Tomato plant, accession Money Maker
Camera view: horizontal (90 deg, fisheye); turntable rotation: 330 degrees
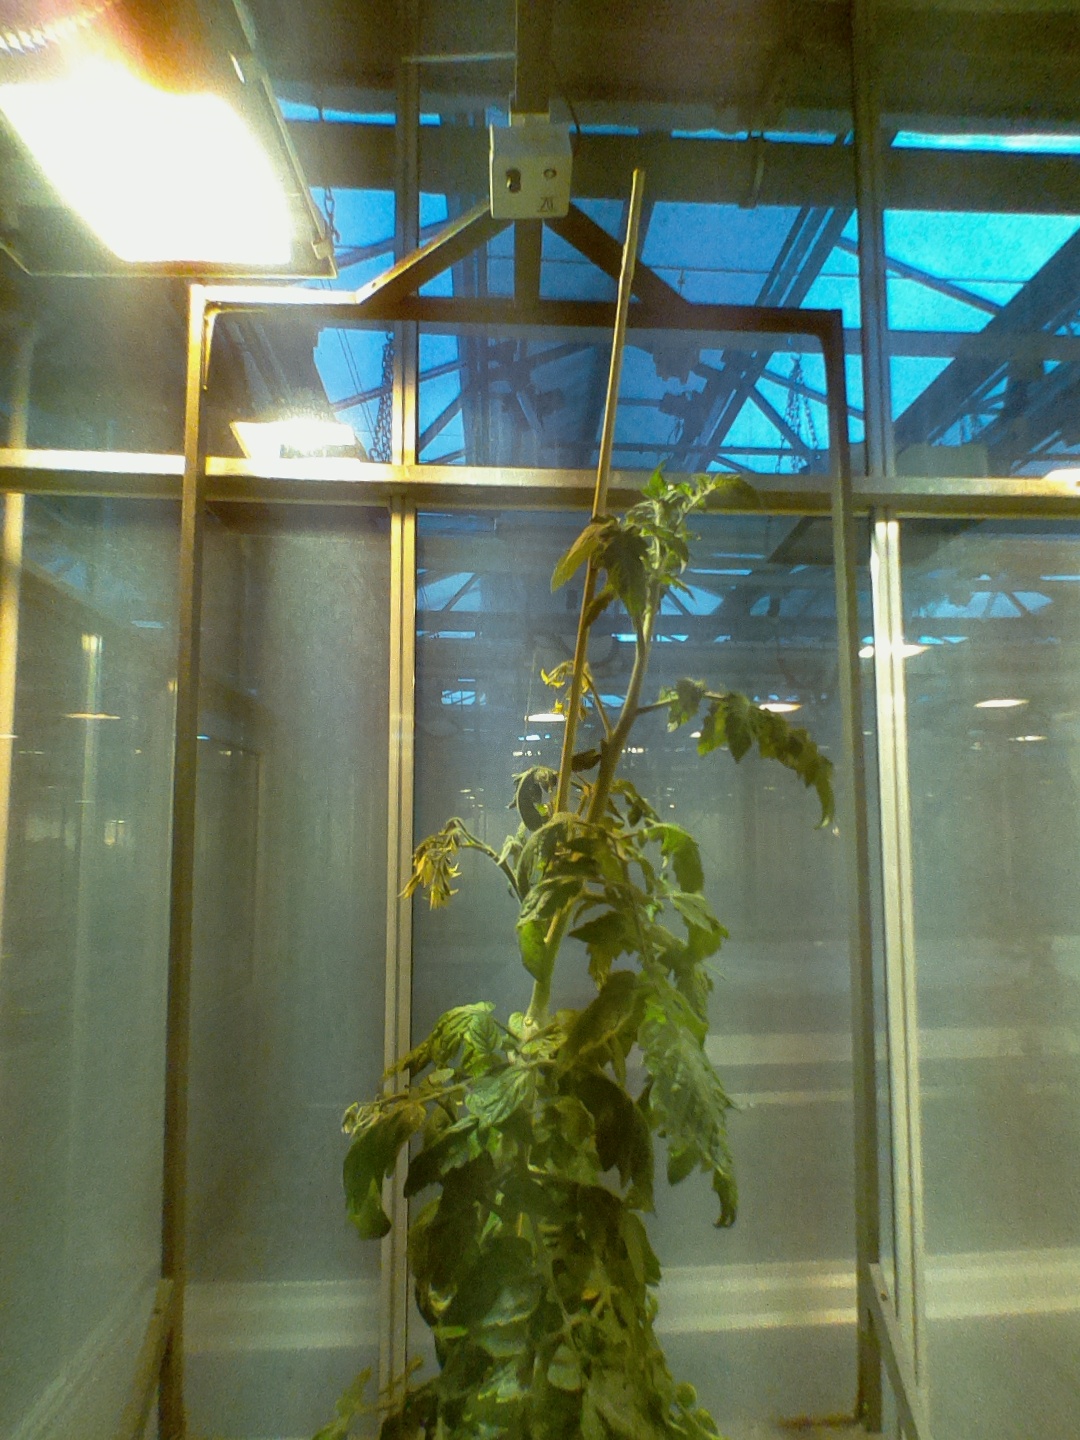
BBCH growth stage 69: End of flowering, 90%-100% of flowers open, more petals falling